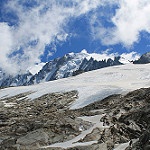
Label: glacier